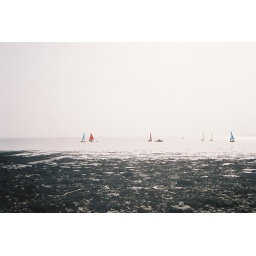
sailboats swim in the sky